Simsbury Townhouse

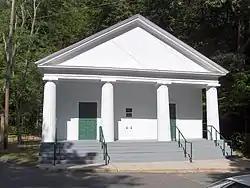

The Simsbury Townhouse is a historic municipal building at 695 Hopmeadow Street in Simsbury, Connecticut. Built in 1839, it was Simsbury's town hall until 1931, and is a good local example of Greek Revival architecture. It was listed on the National Register of Historic Places in 1993. It continues to serve as a community resource.